Rupert Card House

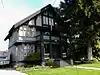
Rupert Card House, Yakima, Washington

The Rupert Card House in Yakima, Washington is a Craftsman and English Revival house built between 1905 and 1915. The house was built during Yakima's second period of growth in the early 20th century when streetcars made suburbs more accessible to a growing population.